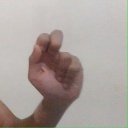
अक्षर: ढ